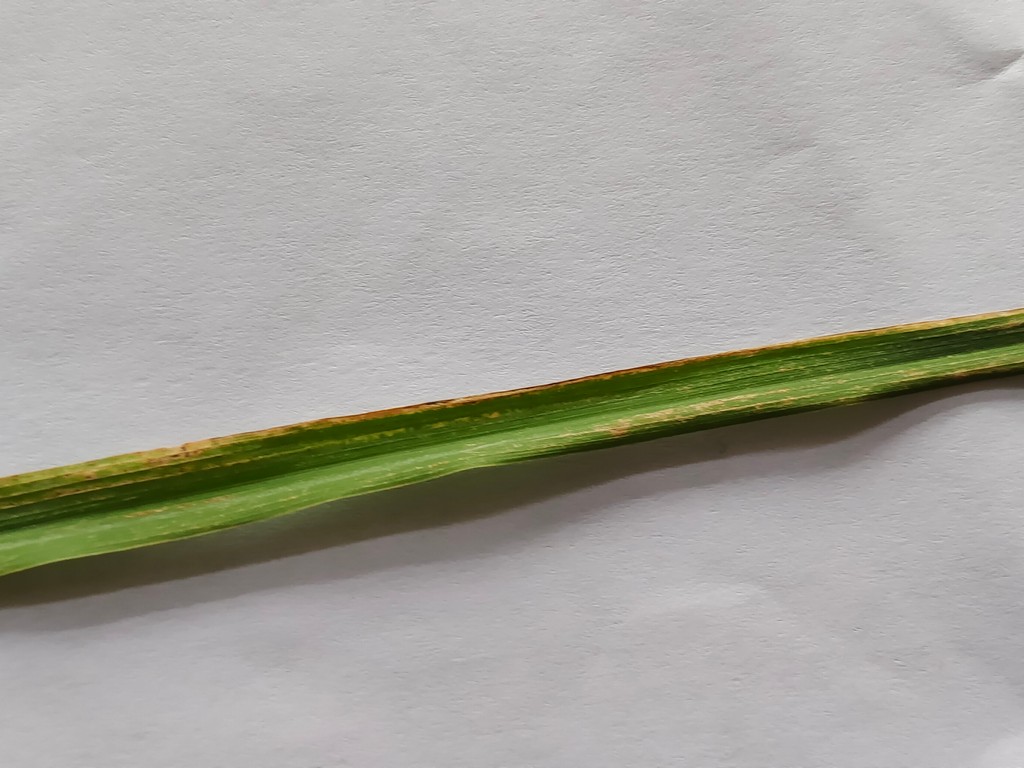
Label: Unhealthy